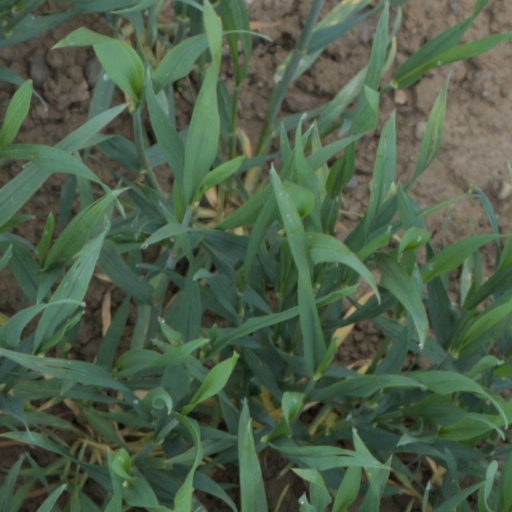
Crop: wheat